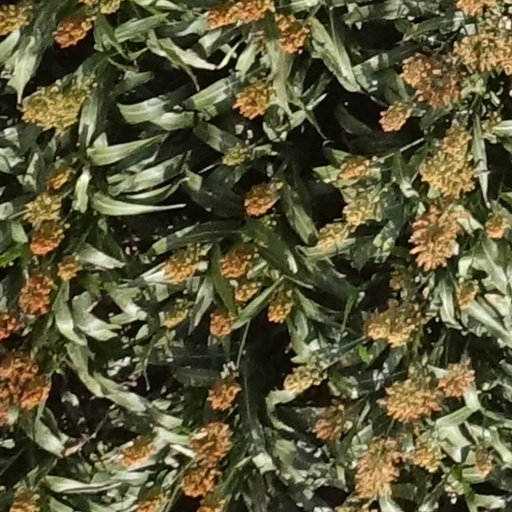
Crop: sorghum